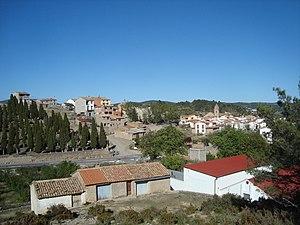
Zucaina, en castillan et officiellement, est une commune d'Espagne de la province de Castellón dans la Communauté valencienne. Elle est située dans la comarque de l'Alto Mijares et dans la zone à prédominance linguistique castillane.